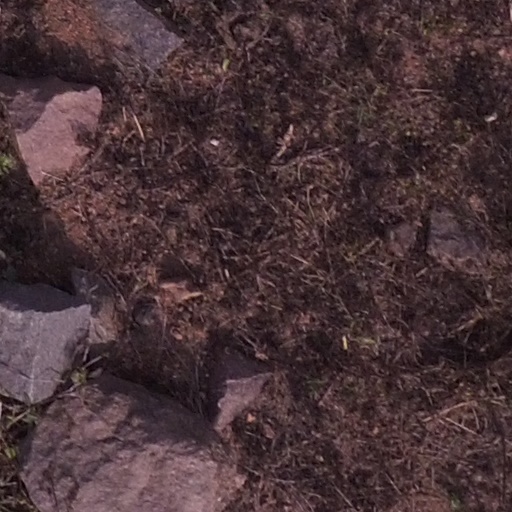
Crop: maize; corn